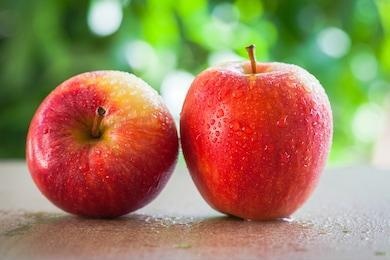
Label: apple